Nancy Patricia Gutiérrez

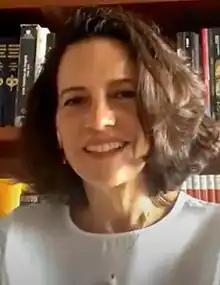
Gutiérrez in 2020

Nancy Patricia Gutiérrez Castañeda (born 16 October 1963) is a Colombian lawyer and politician. She served as Senator of Colombia and Member of the Chamber of Representatives of Colombia, having served in both chambers as president.